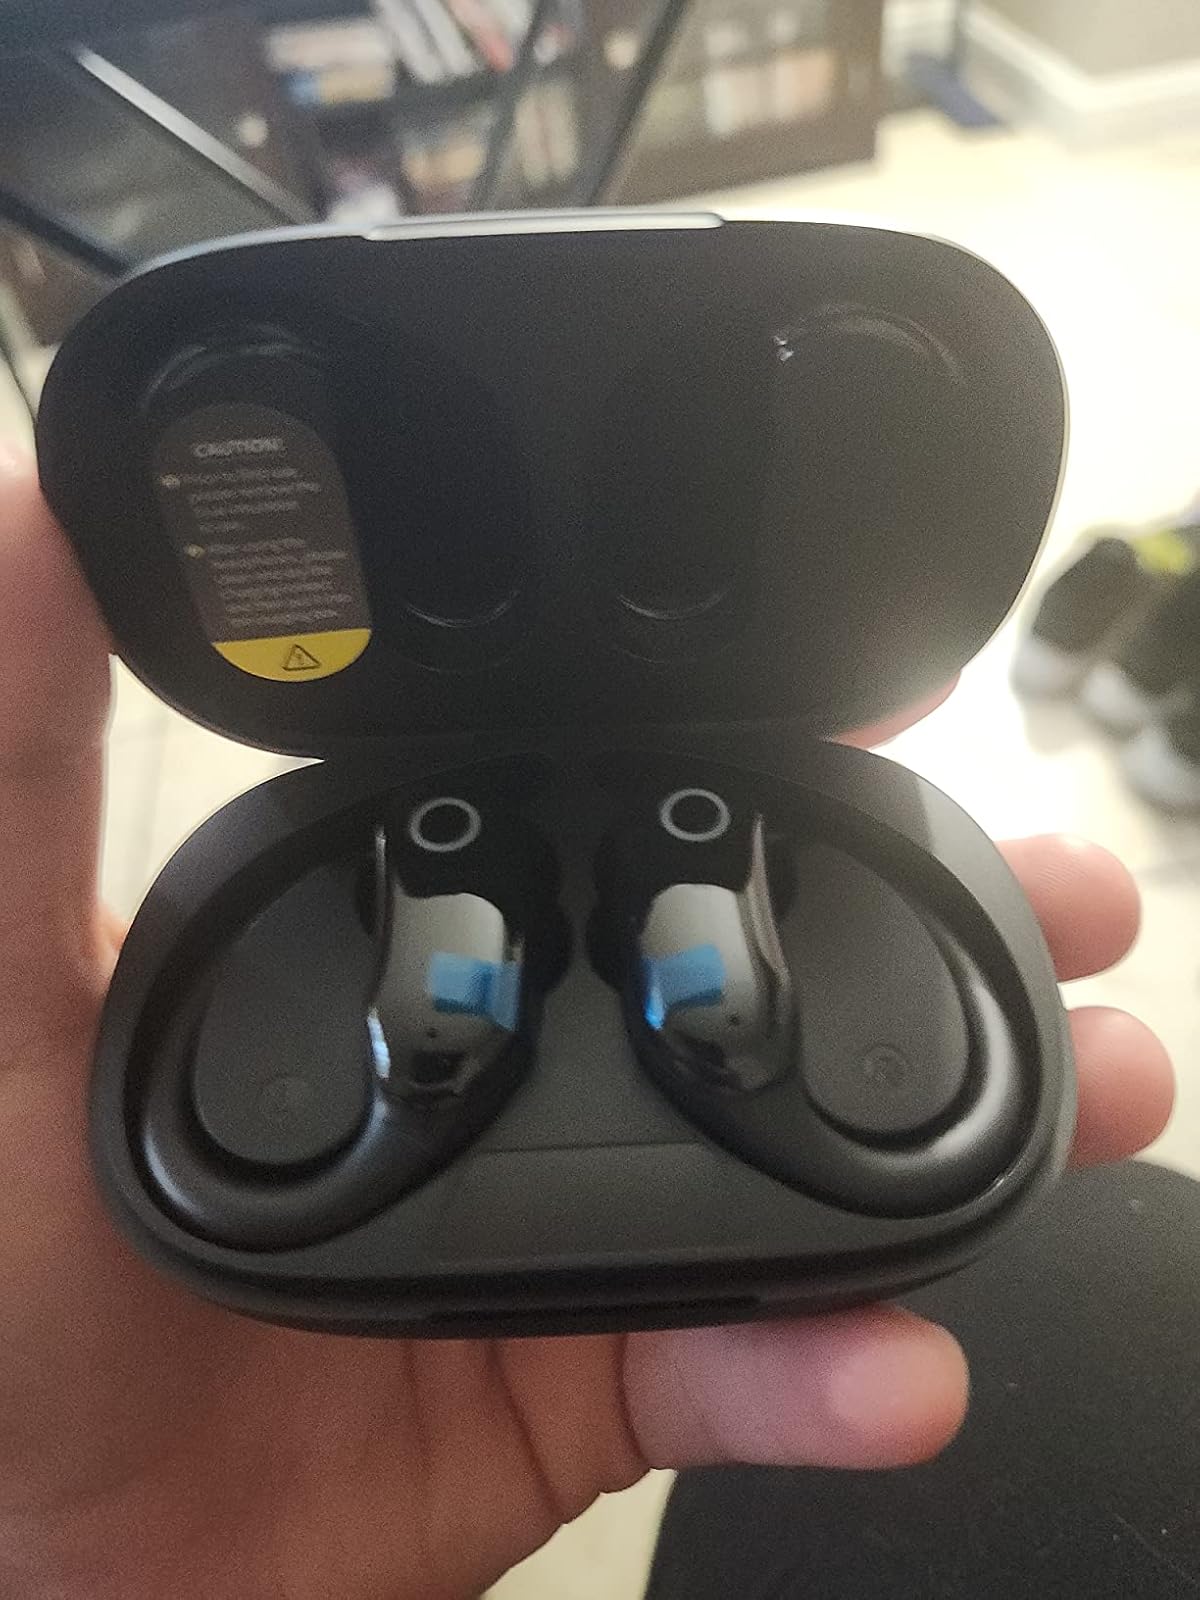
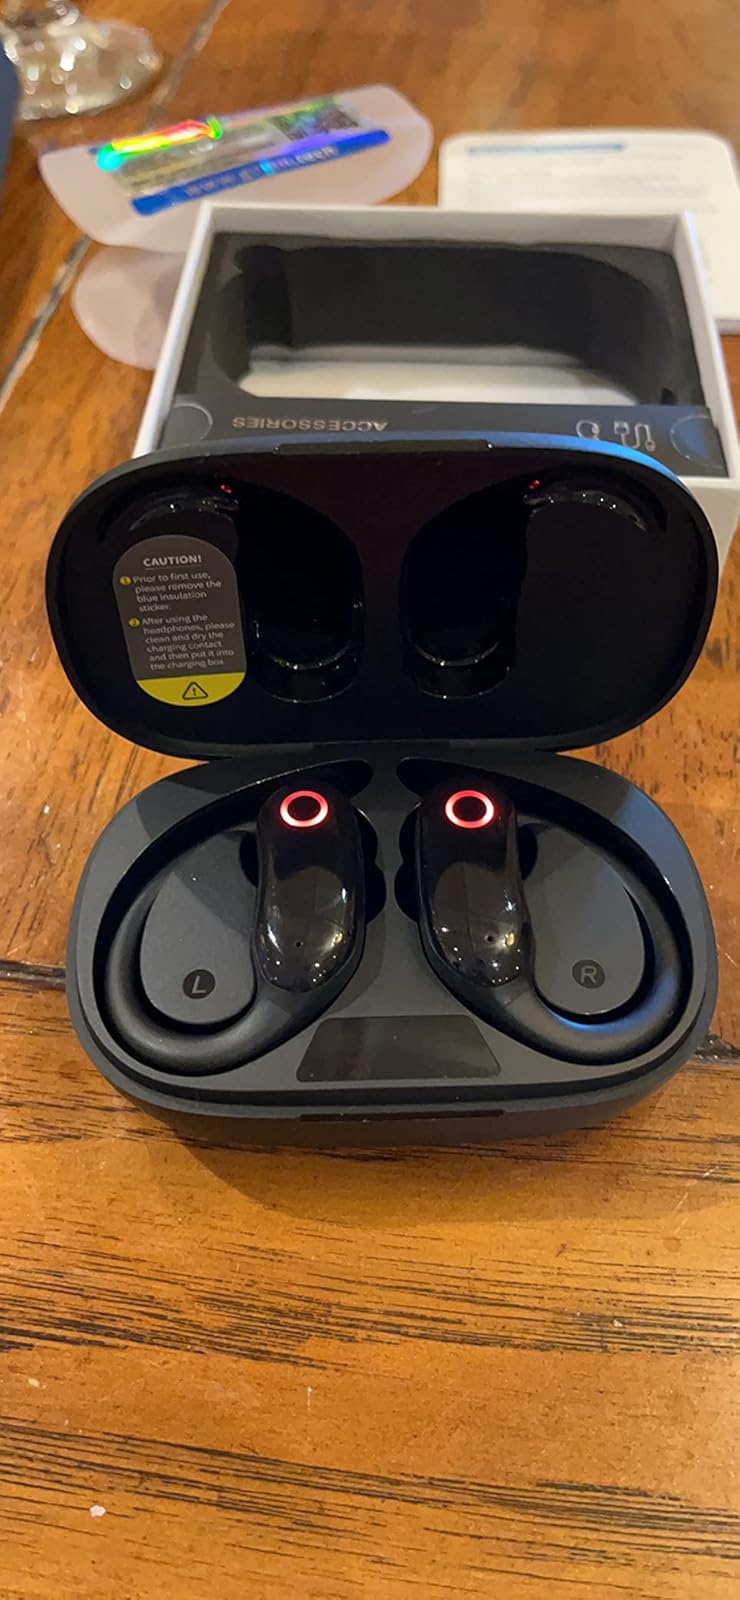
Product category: earbuds
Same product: yes